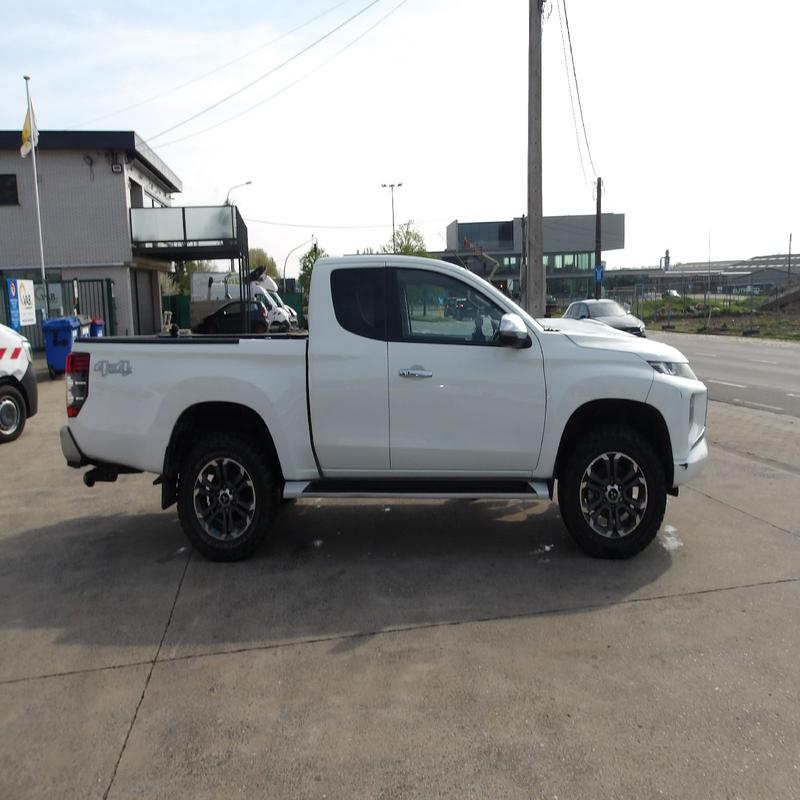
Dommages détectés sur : pare-choc avant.
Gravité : mineur